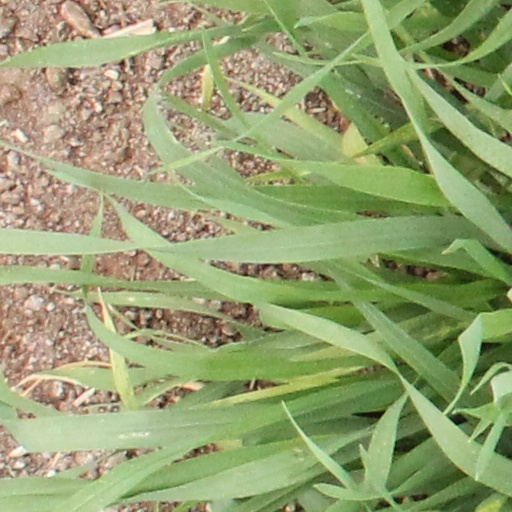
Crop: wheat